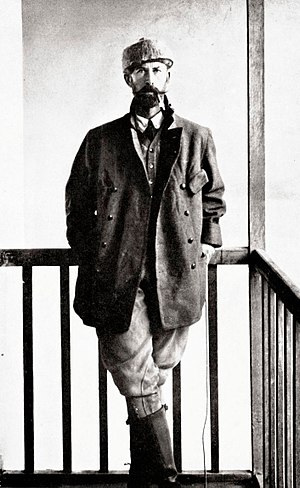
Percy Fawcett
Percy Harrison Fawcett var en britisk ingeniør og oberst. Han yndede også at være opdagelsesrejsende, og var meget interesseret i arkæologi. Han blev født i 1867 i Torquay, England. I 1925 var Fawcett og hans søn, samt sønnens bedste ven Raleigh, på en ekspedition i Brasilien, for at finde den sagnomspundne by Z. Fawcett havde før været på ekspedition her, første gang i 1906. Imidlertid vendte ingen af ekspeditionens deltagere hjem igen. Ingen har nogen sinde fundet spor af dem, og ingen har nogen anelse om, hvad der kan være hændt dem.